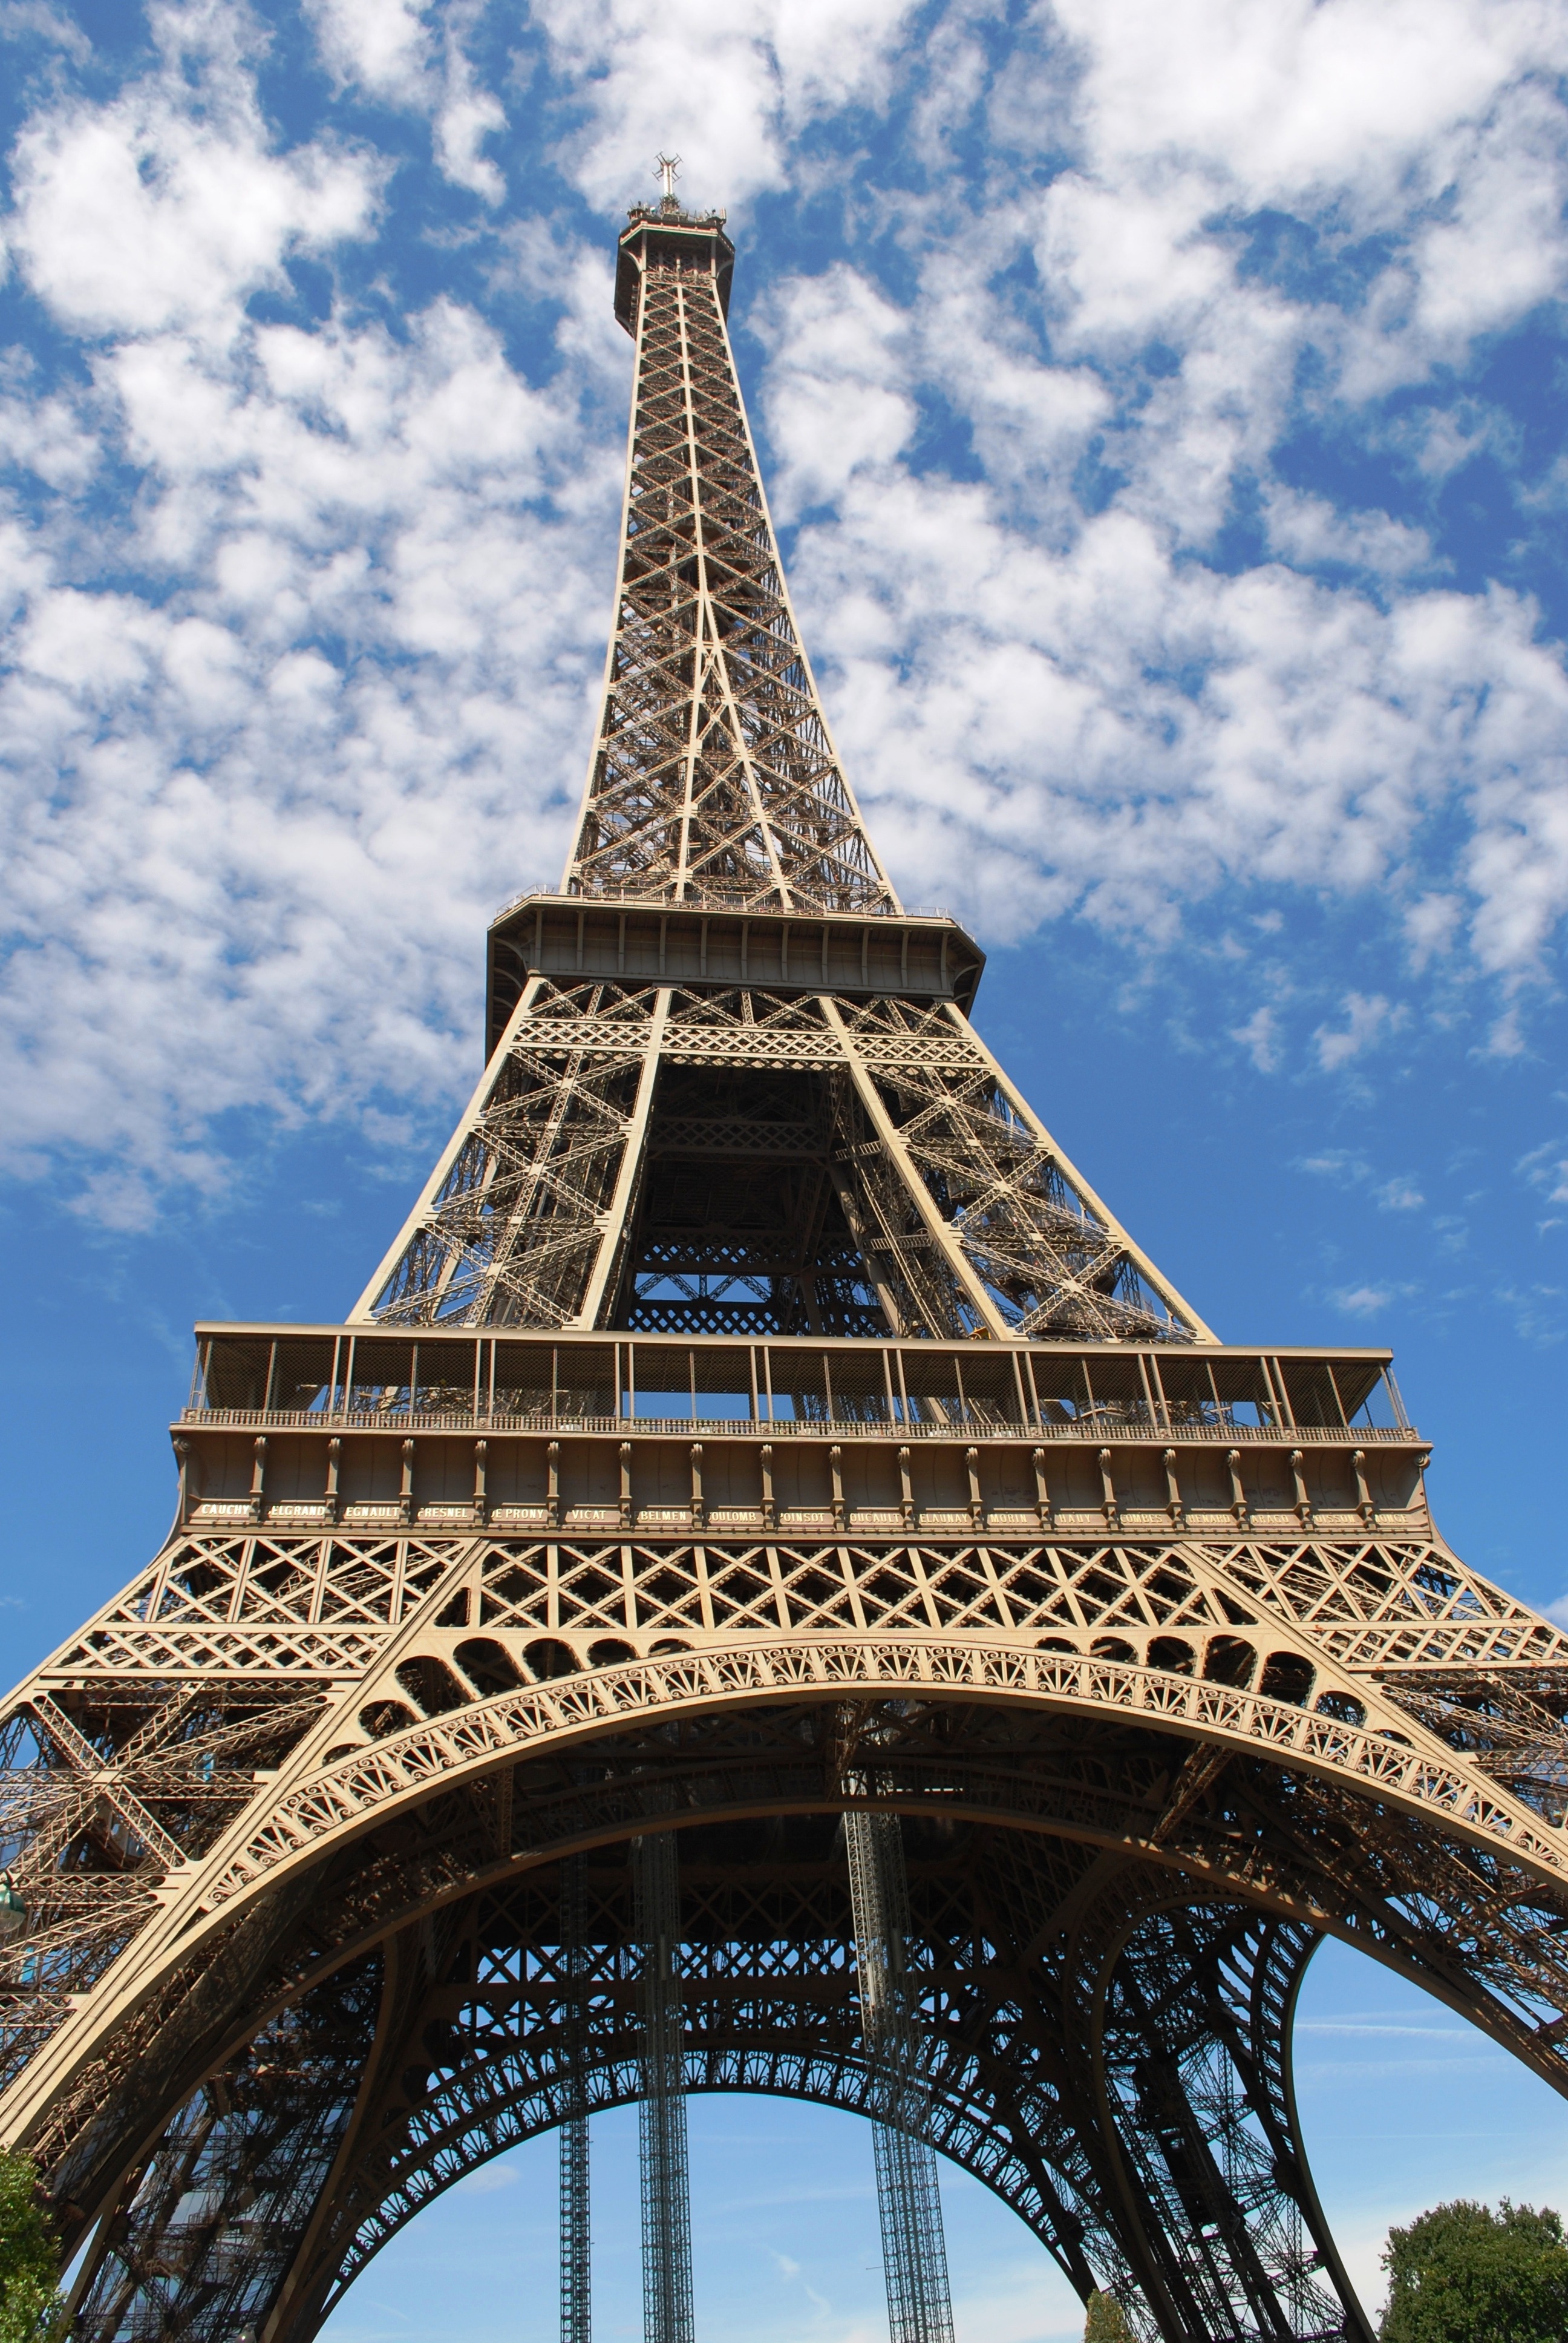
creative, eiffel tower, paris, monument, cityscape, france, statue, construction, tower, metal, landmark, metal work, artwork, sculpture, art, creativity, design, spire, steeple, metallic